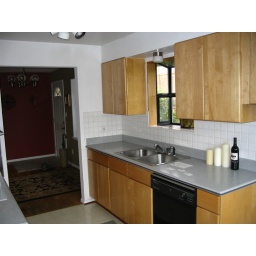
Picture back towards front door/hall from breakfast area. The window over the sink looks toward the front/street.